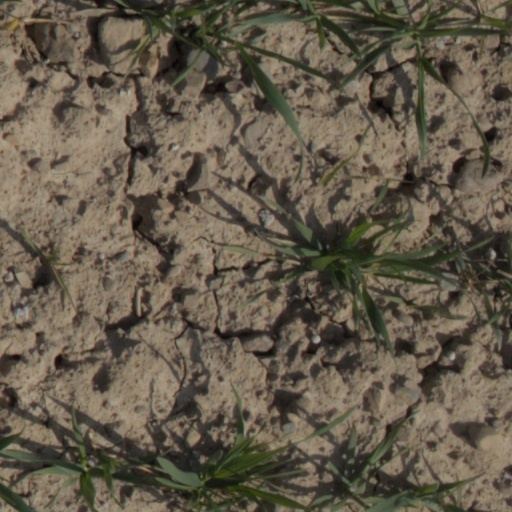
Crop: wheat